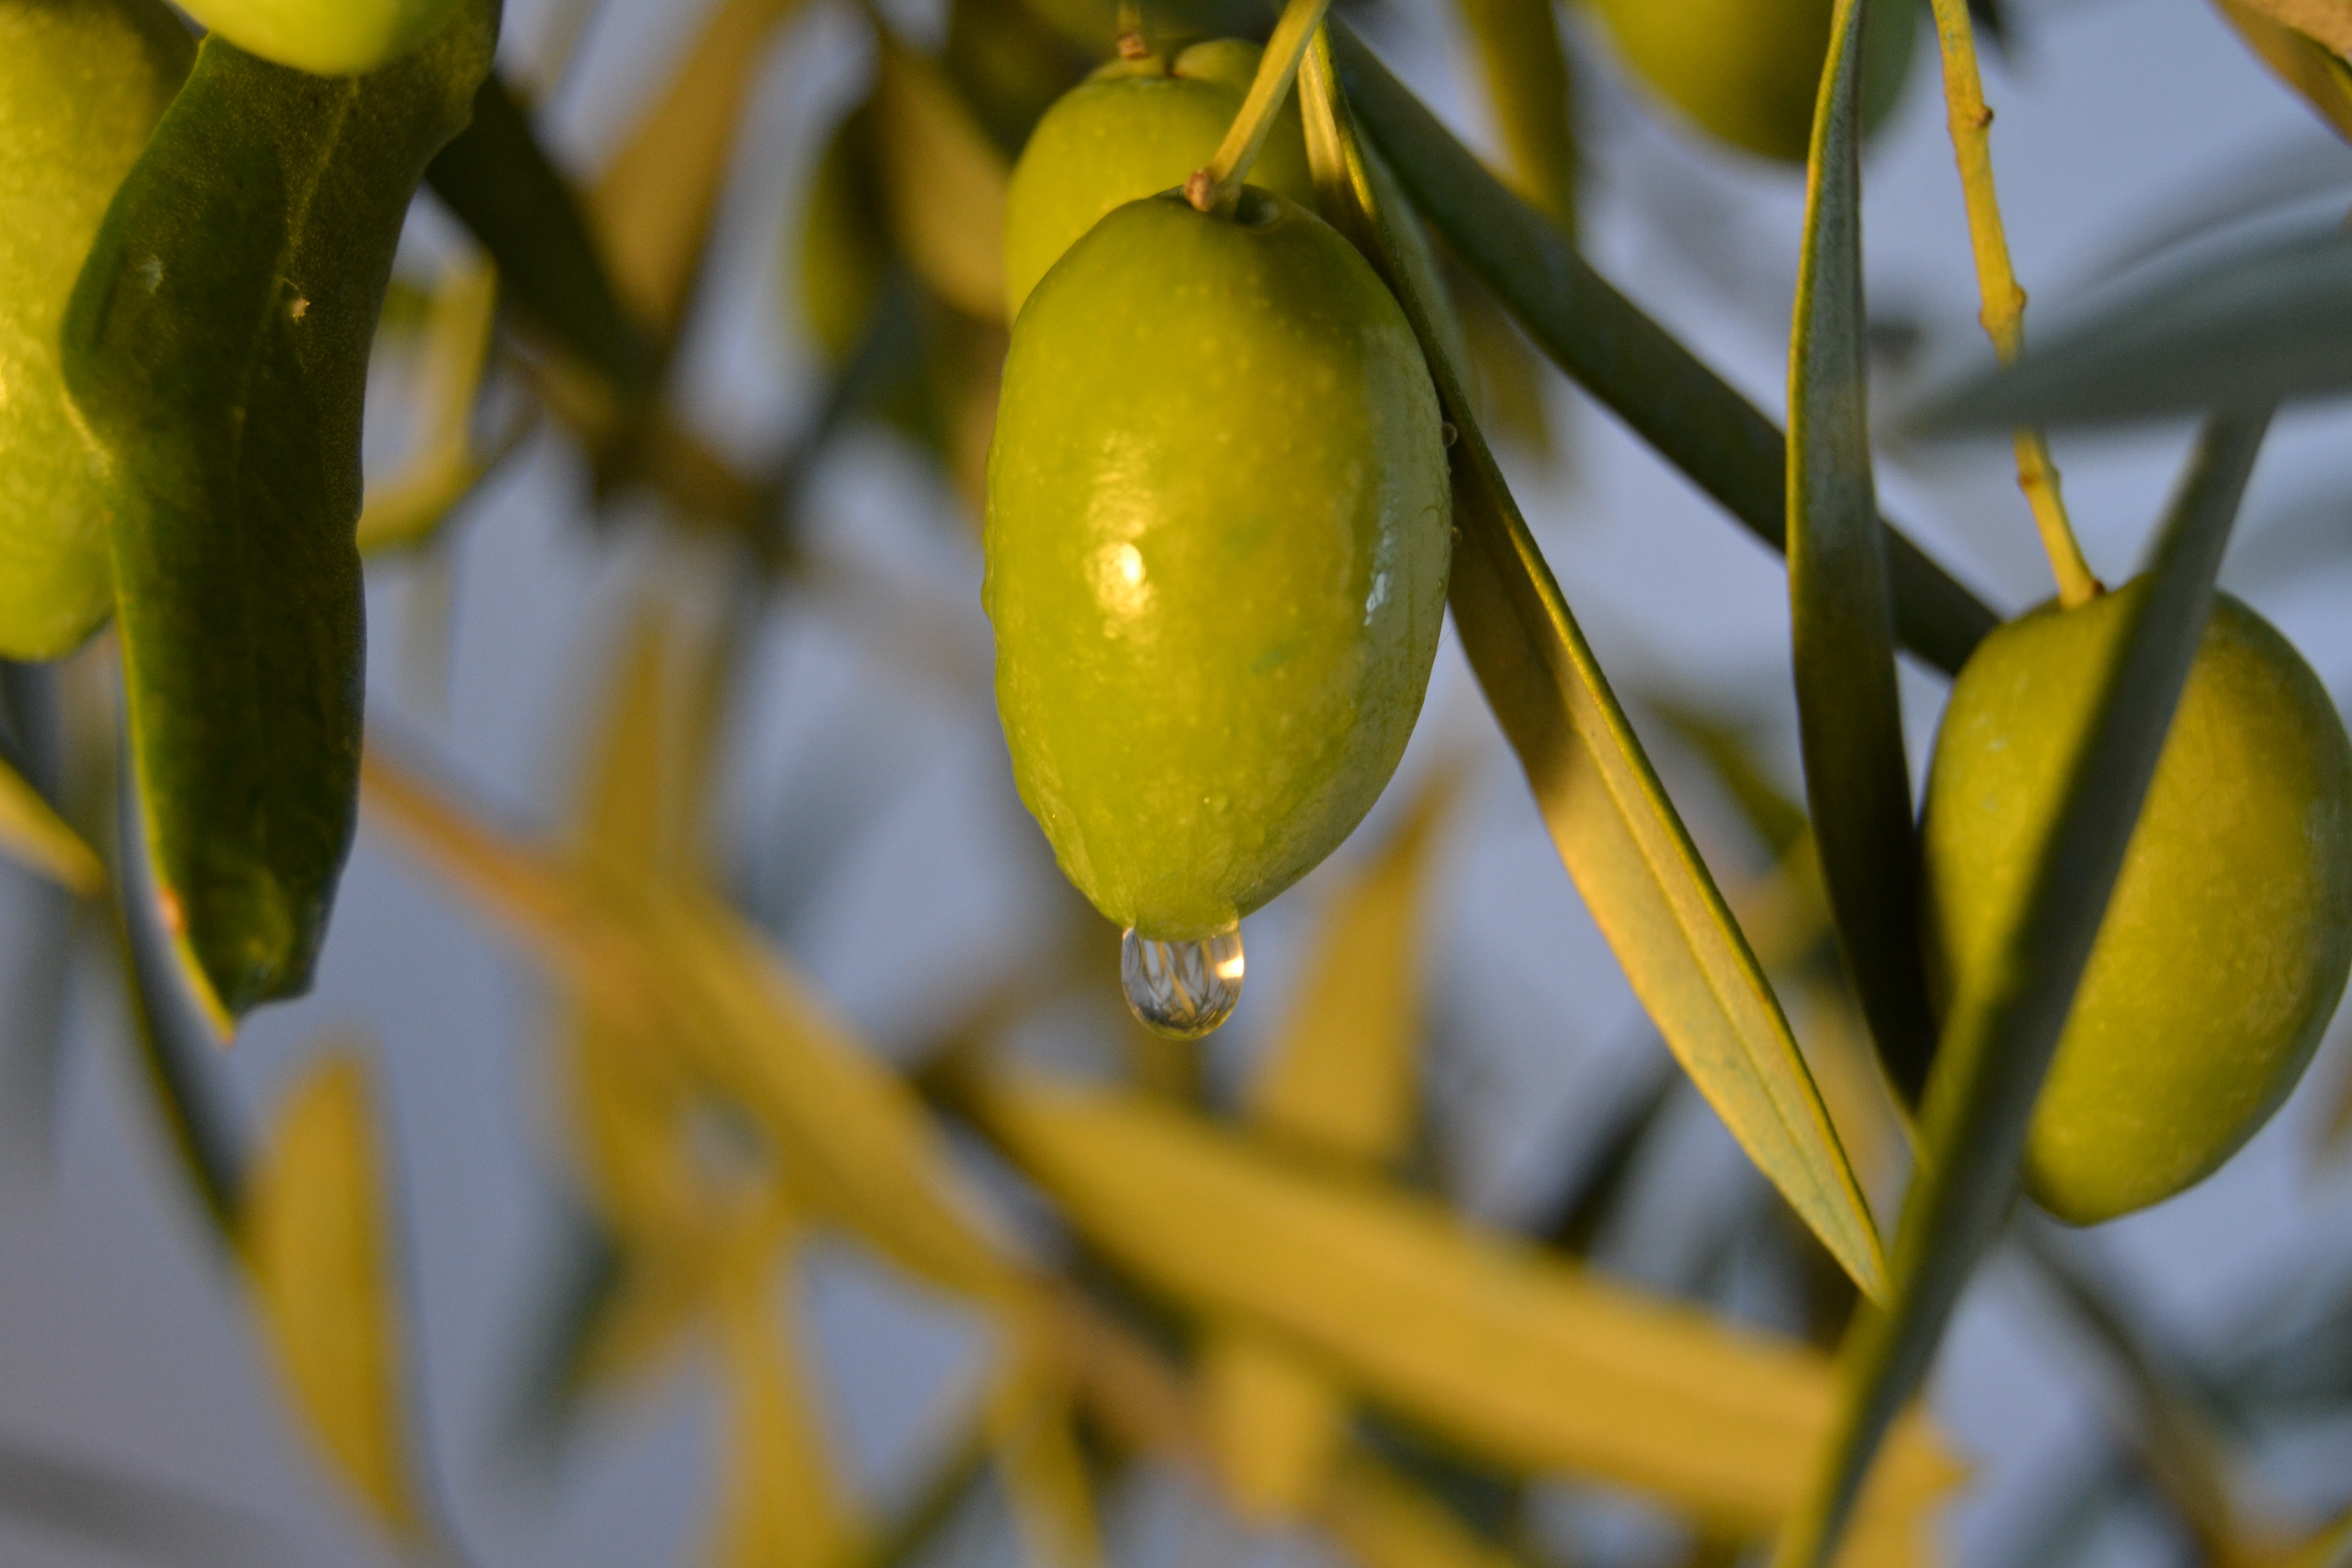
branch, plant, fruit, leaf, flower, food, green, harvest, produce, botany, yellow, flora, still life, close up, earth, andalusia, oil, olive, citrus, macro photography, flowering plant, land plant